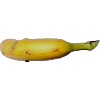
Label: Banana Lady Finger 1